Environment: real
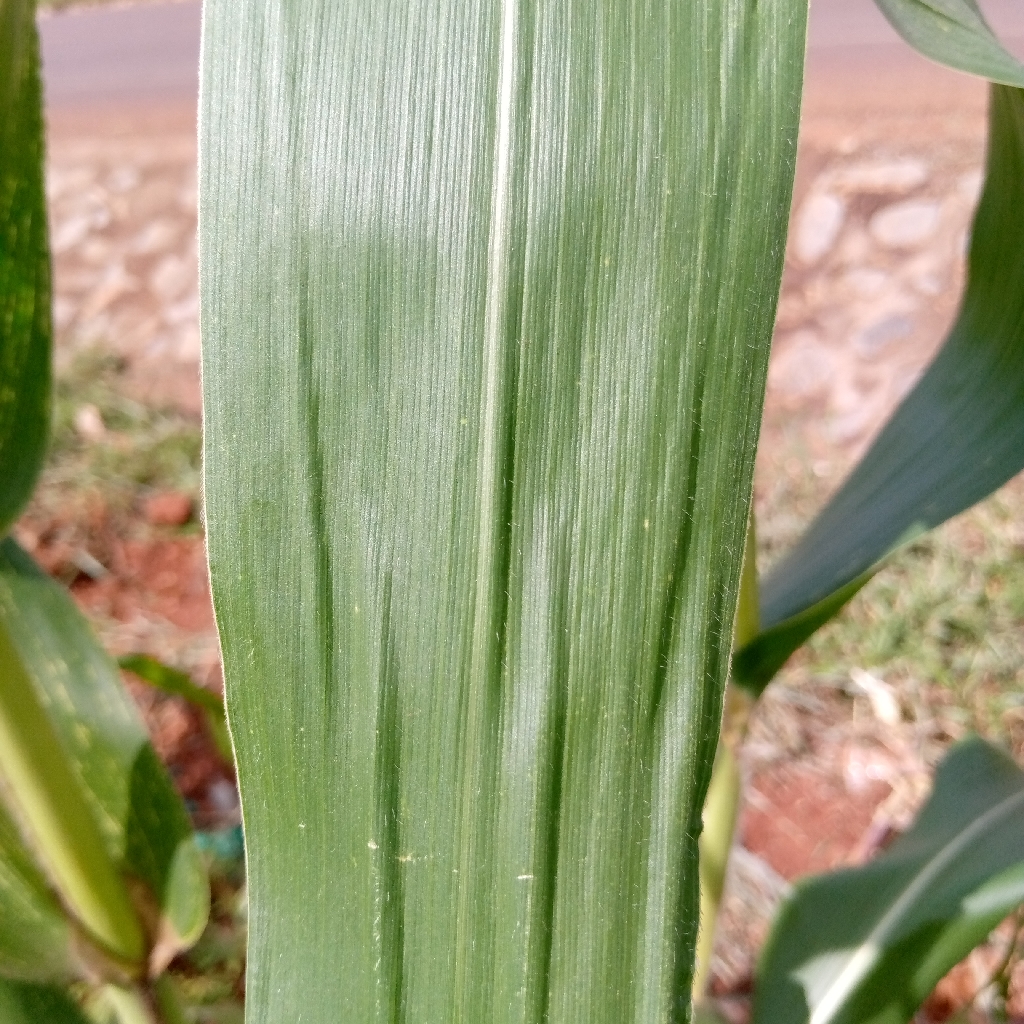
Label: healthy